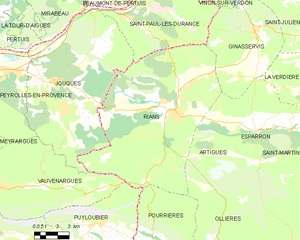
Carte des communes françaises Rians